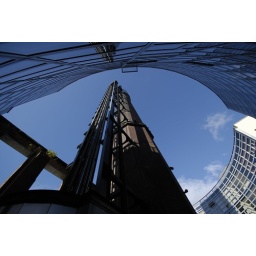
The old tower is circumflexed by newer office buildings.